Hartford Electric Light Company

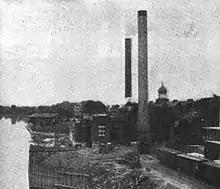
Dutch point power plant, circa 1909

Hartford Light and Power Company, HELCO's competitor, bought the steam company and HELCO eventually vacated by 1887. HELCO bought Hartford Light and Power Company in 1896. They then returned to their original Pearl Street plant. The Hartford Electric Light Company operated the first steam turbine by a public utility to produce electricity in America. The steam turbine electrical generator was called Mary-Ann. It was installed at their Pearl Street plant in 1901. The Pearl Street plant also powered the city's street cars. The plant became a substation in 1905 when HELCO's Dutch Point plant was constructed and put in full operation.